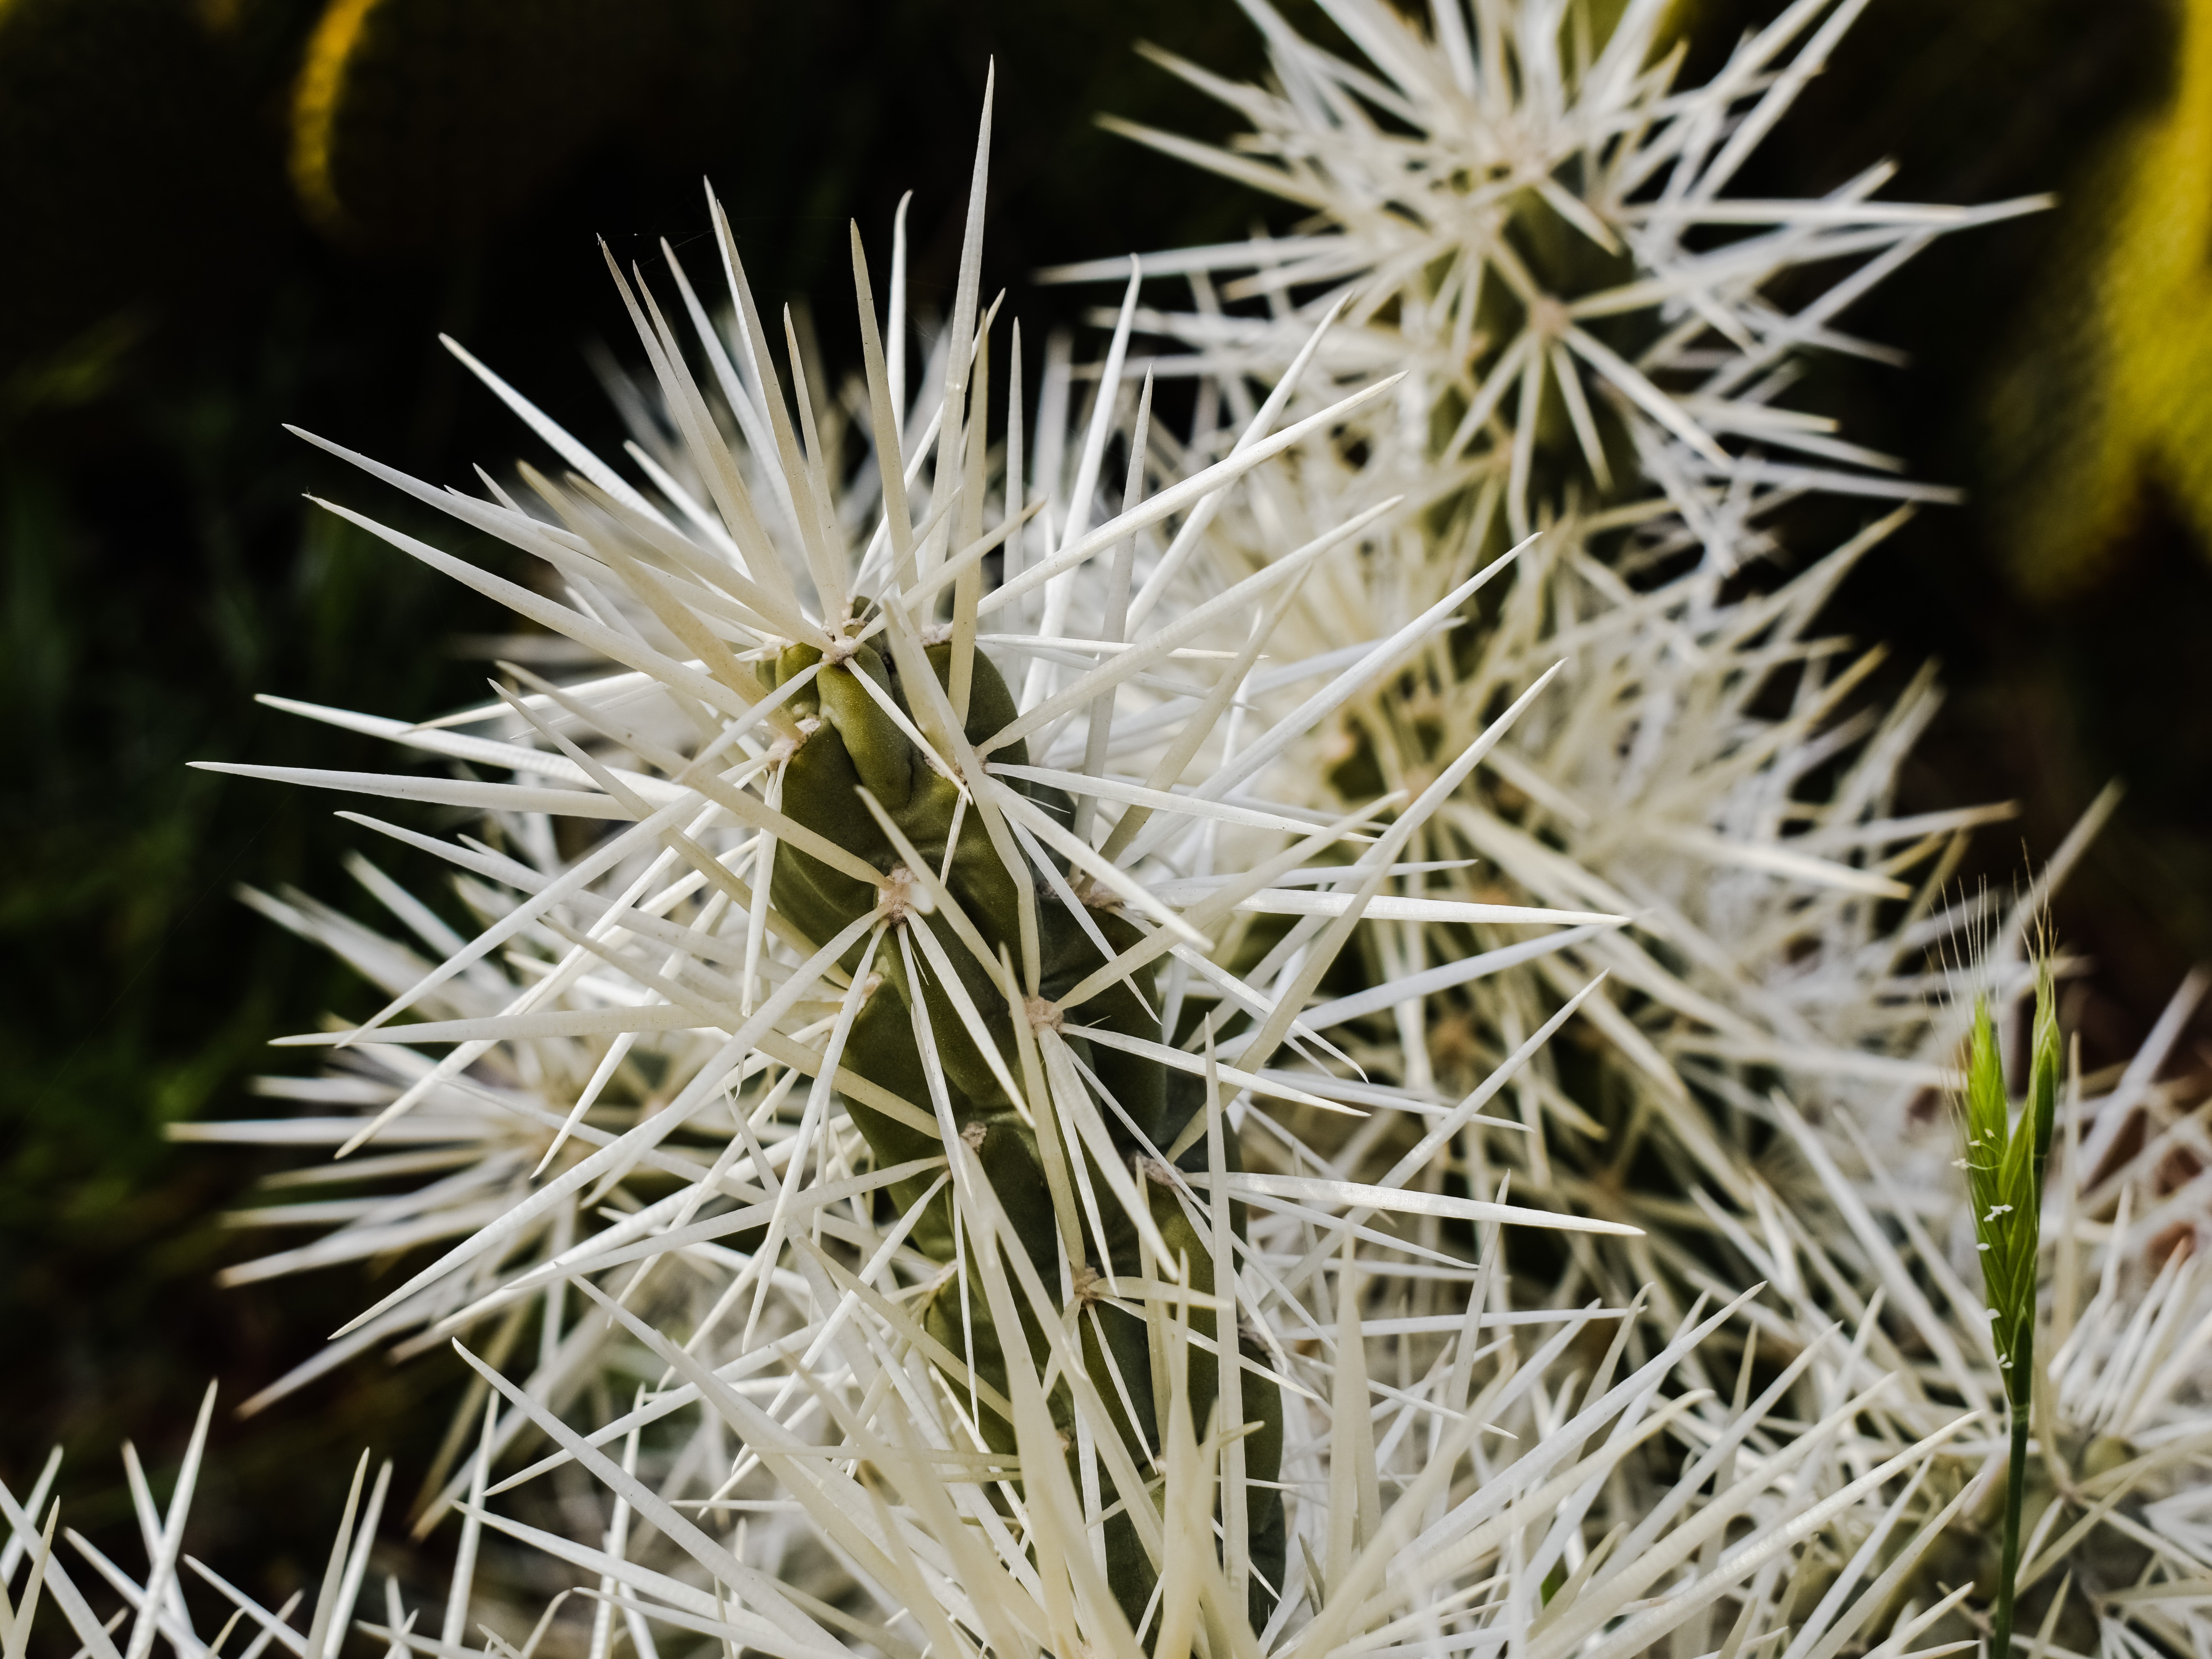
nature, grass, branch, spiky, cactus, sharp, plant, flower, botany, flora, spike, wildflower, close up, thorns, macro photography, flowering plant, plant stem, land plant, thorns spines and prickles